The Traveller in Black

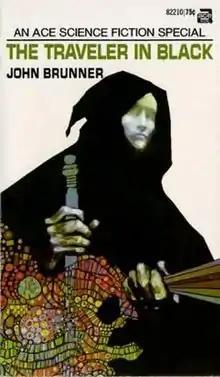
First edition cover art, by Leo and Diane Dillon

The Traveller in Black is a 1971 collection of fantasy short stories, written by John Brunner and dealing with the Traveller of the title. The first edition had four stories (""Imprint of Chaos"", ""Break the Door of Hell"", ""The Wager Lost by Winning"", and ""The Dread Empire"") and was issued in 1971 in the Ace Science Fiction Specials line. A subsequent 1986 edition contained an additional story, ""The Things That Are Gods"", and was titled The Compleat Traveler in Black.